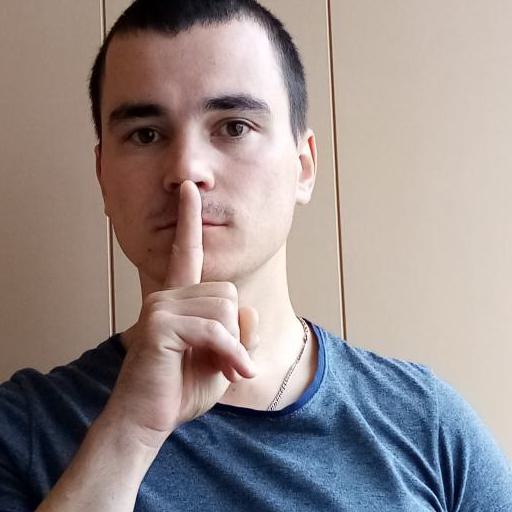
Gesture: mute